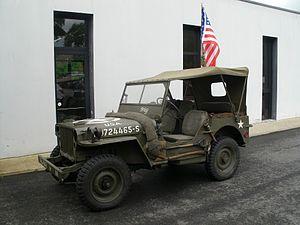
Jeep américaine lors de la commémoration du 8 mai 2015 à Languidic
Languidic est une commune française située dans le département du Morbihan en région Bretagne.